Sean Combs

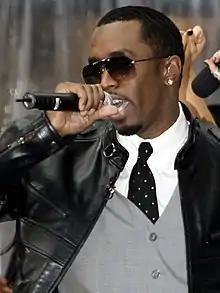
Combs performing at the Tribeca Film Festival in 2007

On August 16, 2005, Combs announced on "Today" that he was altering his stage name yet again; he would be calling himself "Diddy". Combs said fans did not know how to address him, which led to confusion.